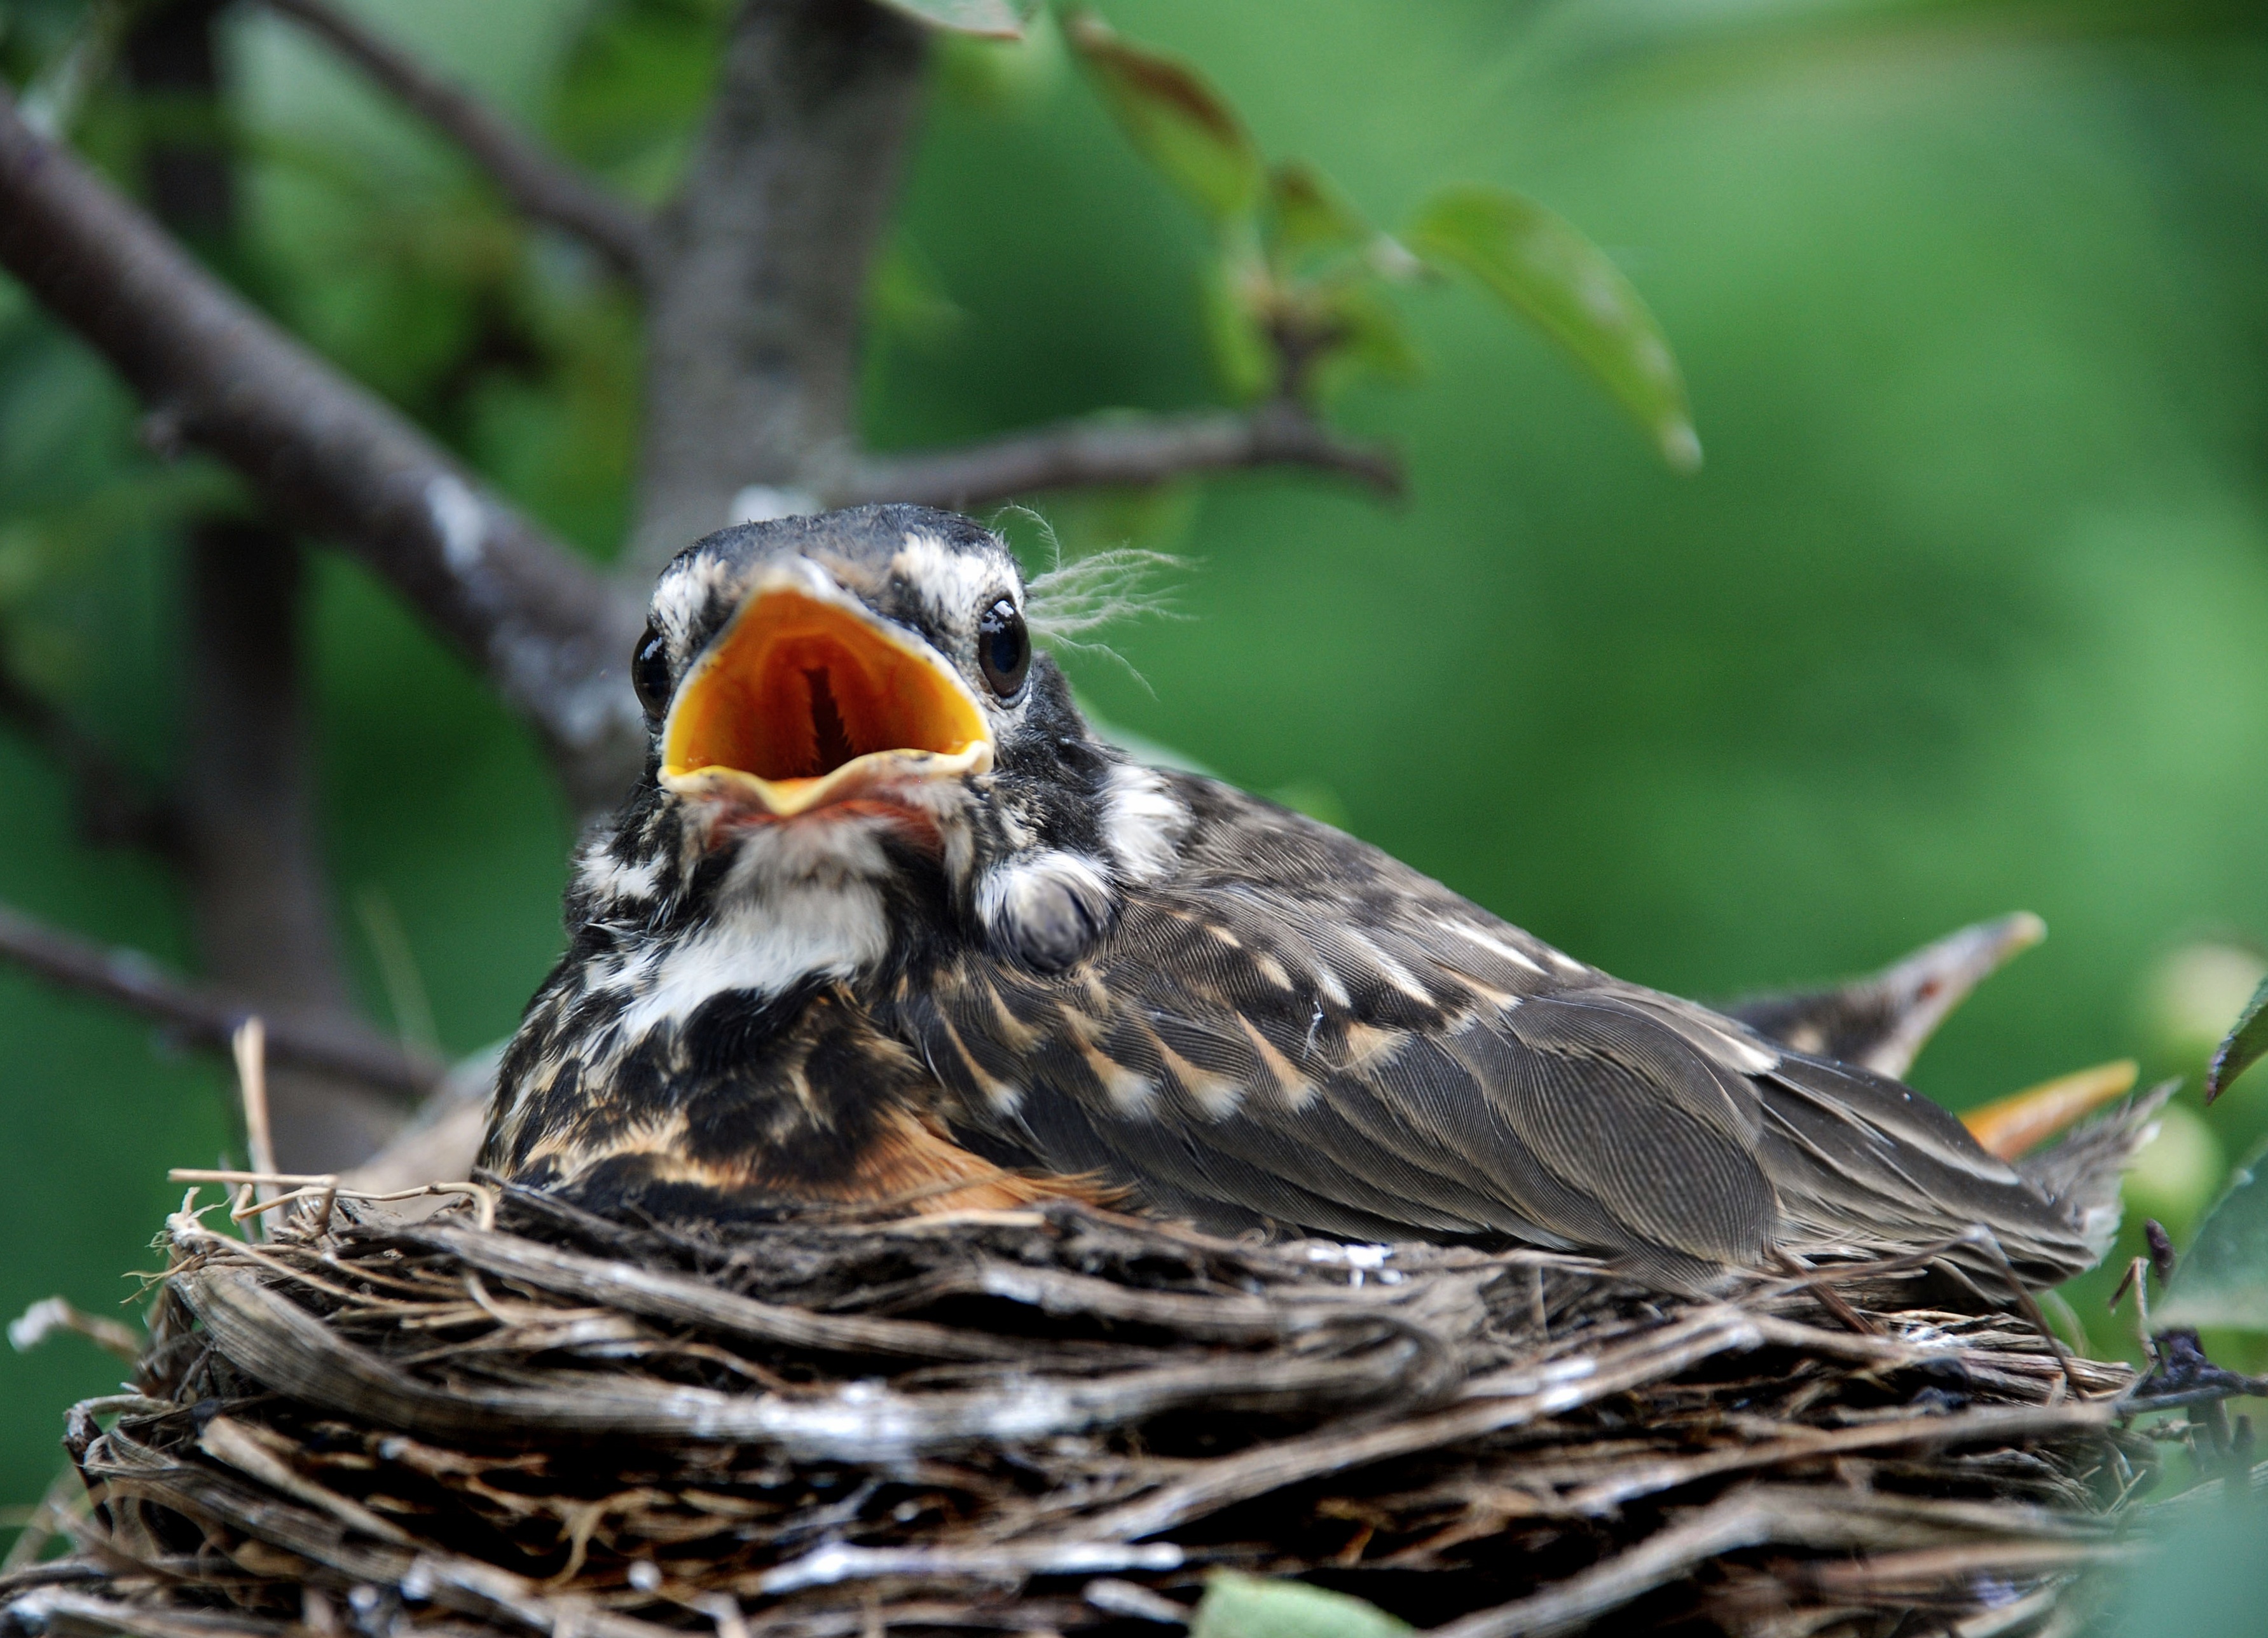
nature, branch, bird, summer, wildlife, spring, beak, baby, robin, fauna, close up, little, vertebrate, sparrow, finch, adorable, nest, blackbird, old world flycatcher, perching bird, bird robins